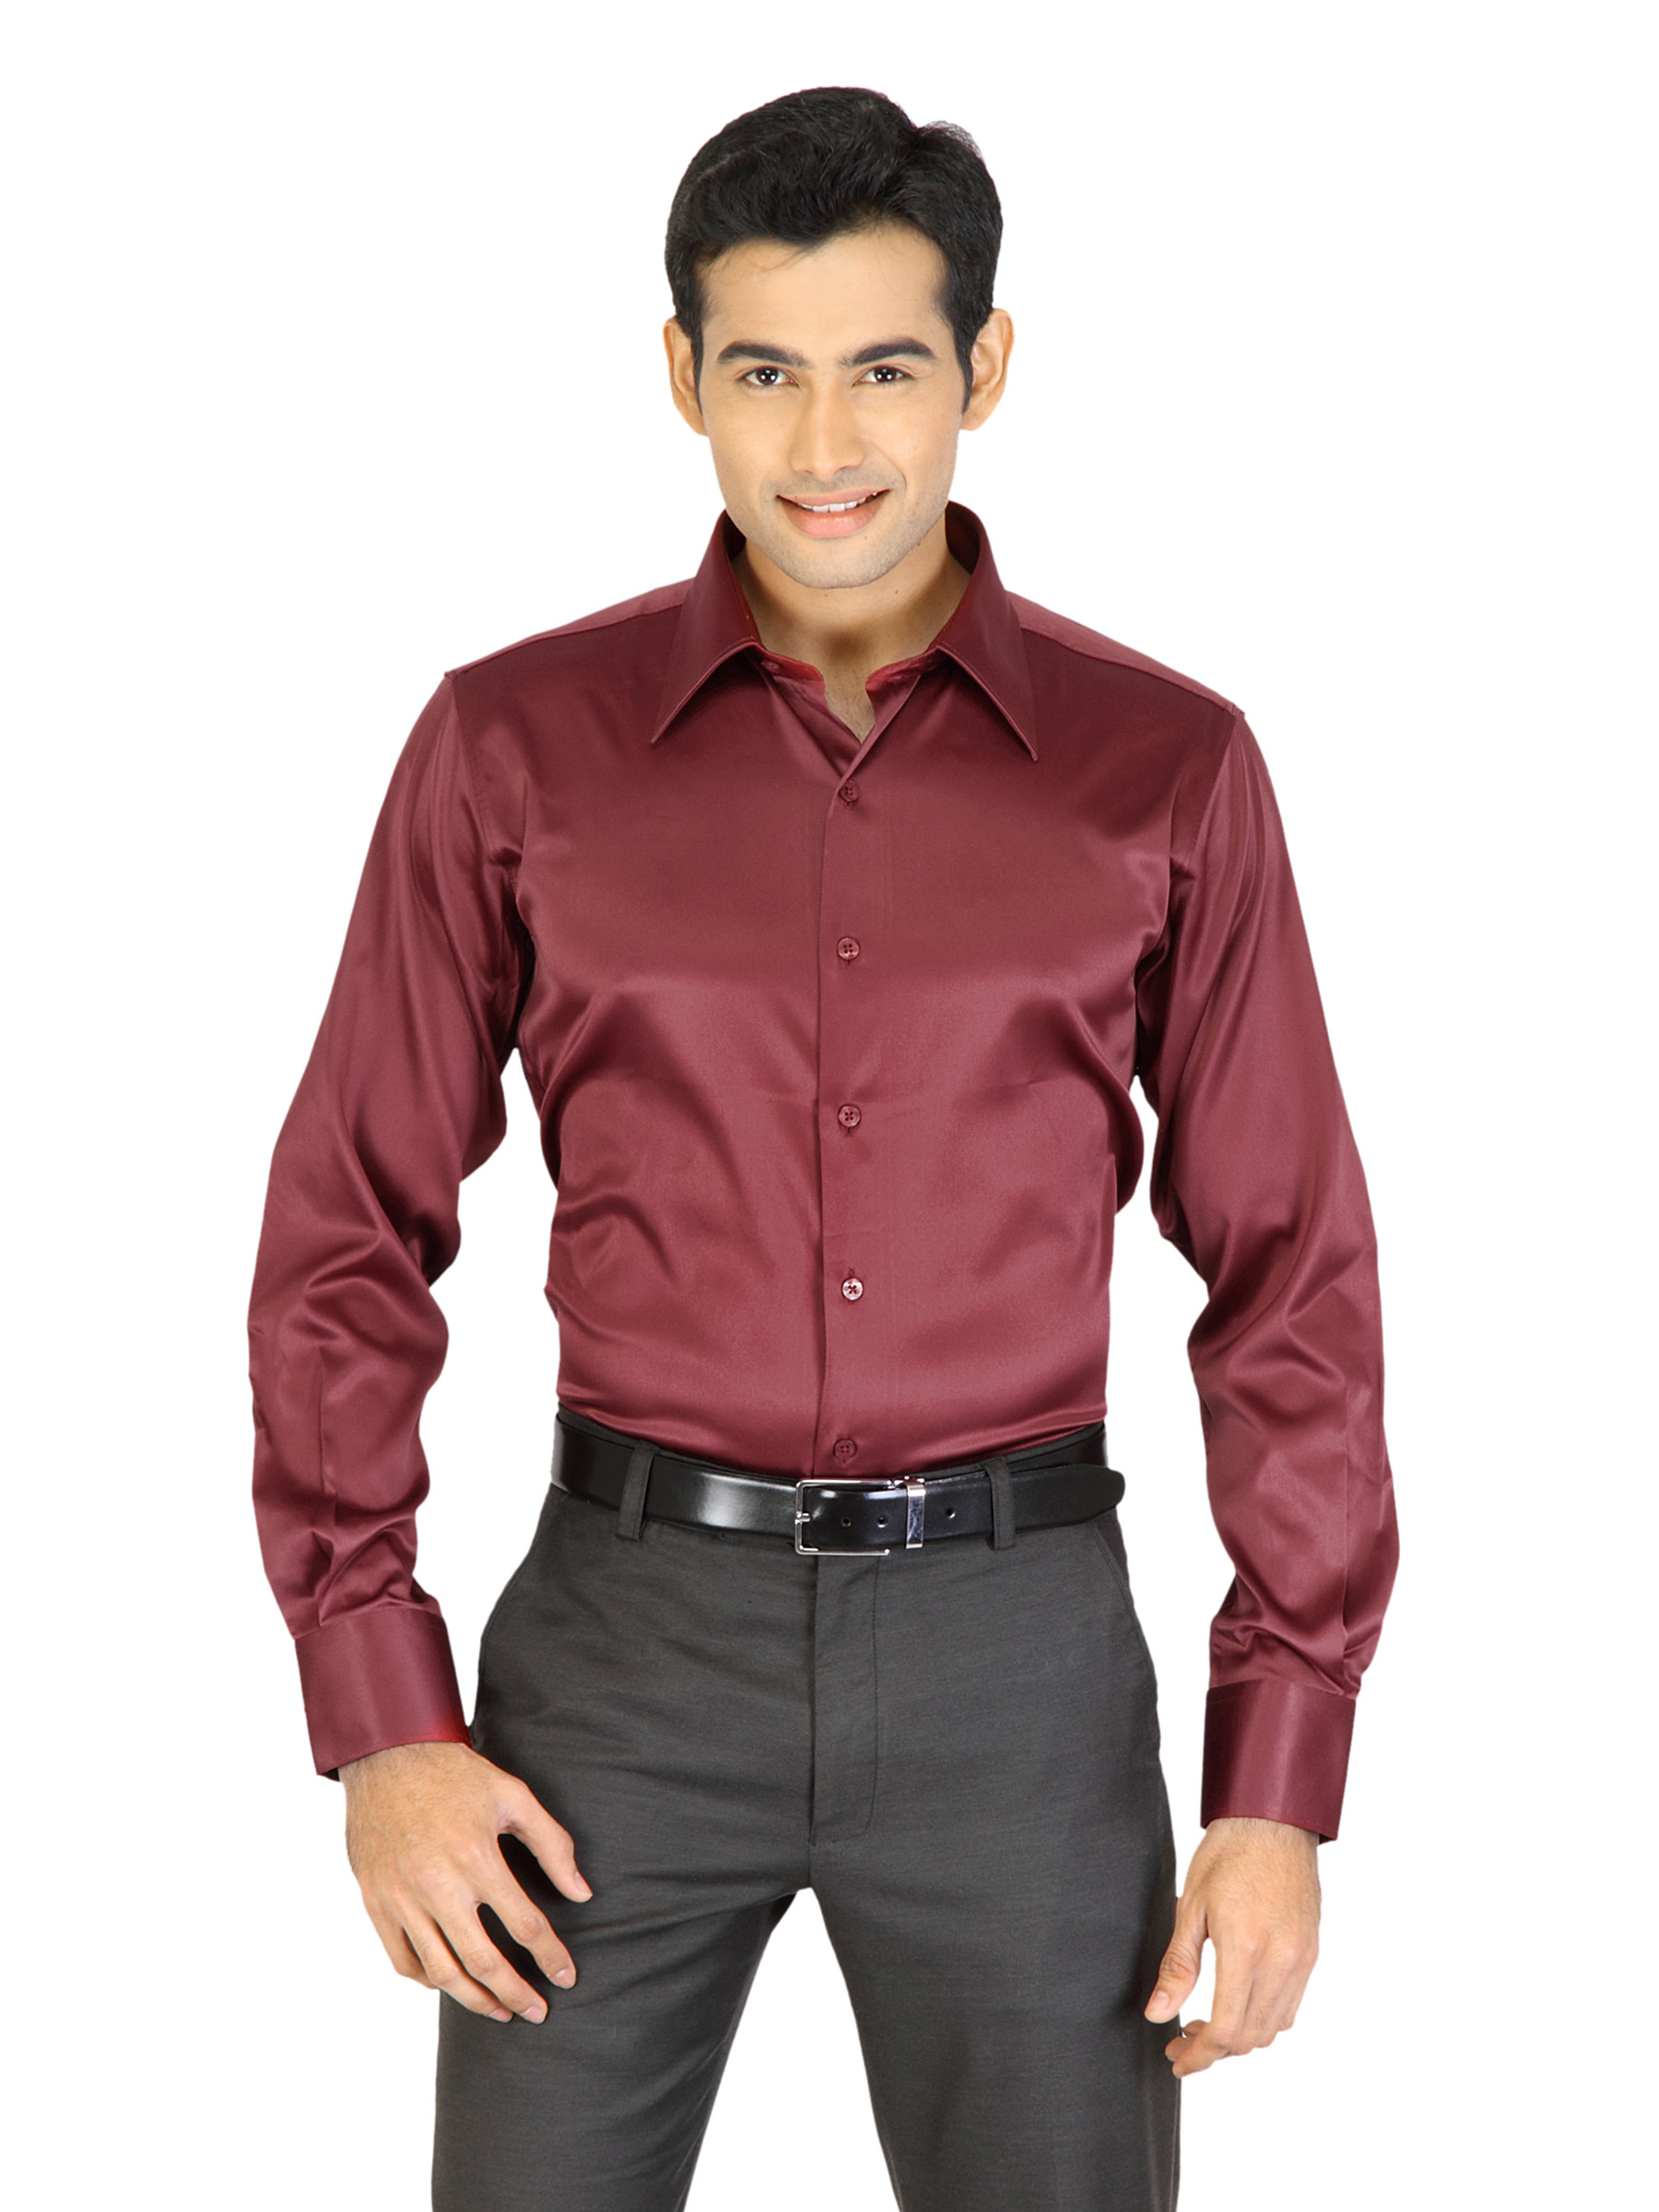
Genesis Maroon Casual Shirt
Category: Apparel / Topwear / Shirts
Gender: Men
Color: Maroon
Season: Winter 2011
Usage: Casual